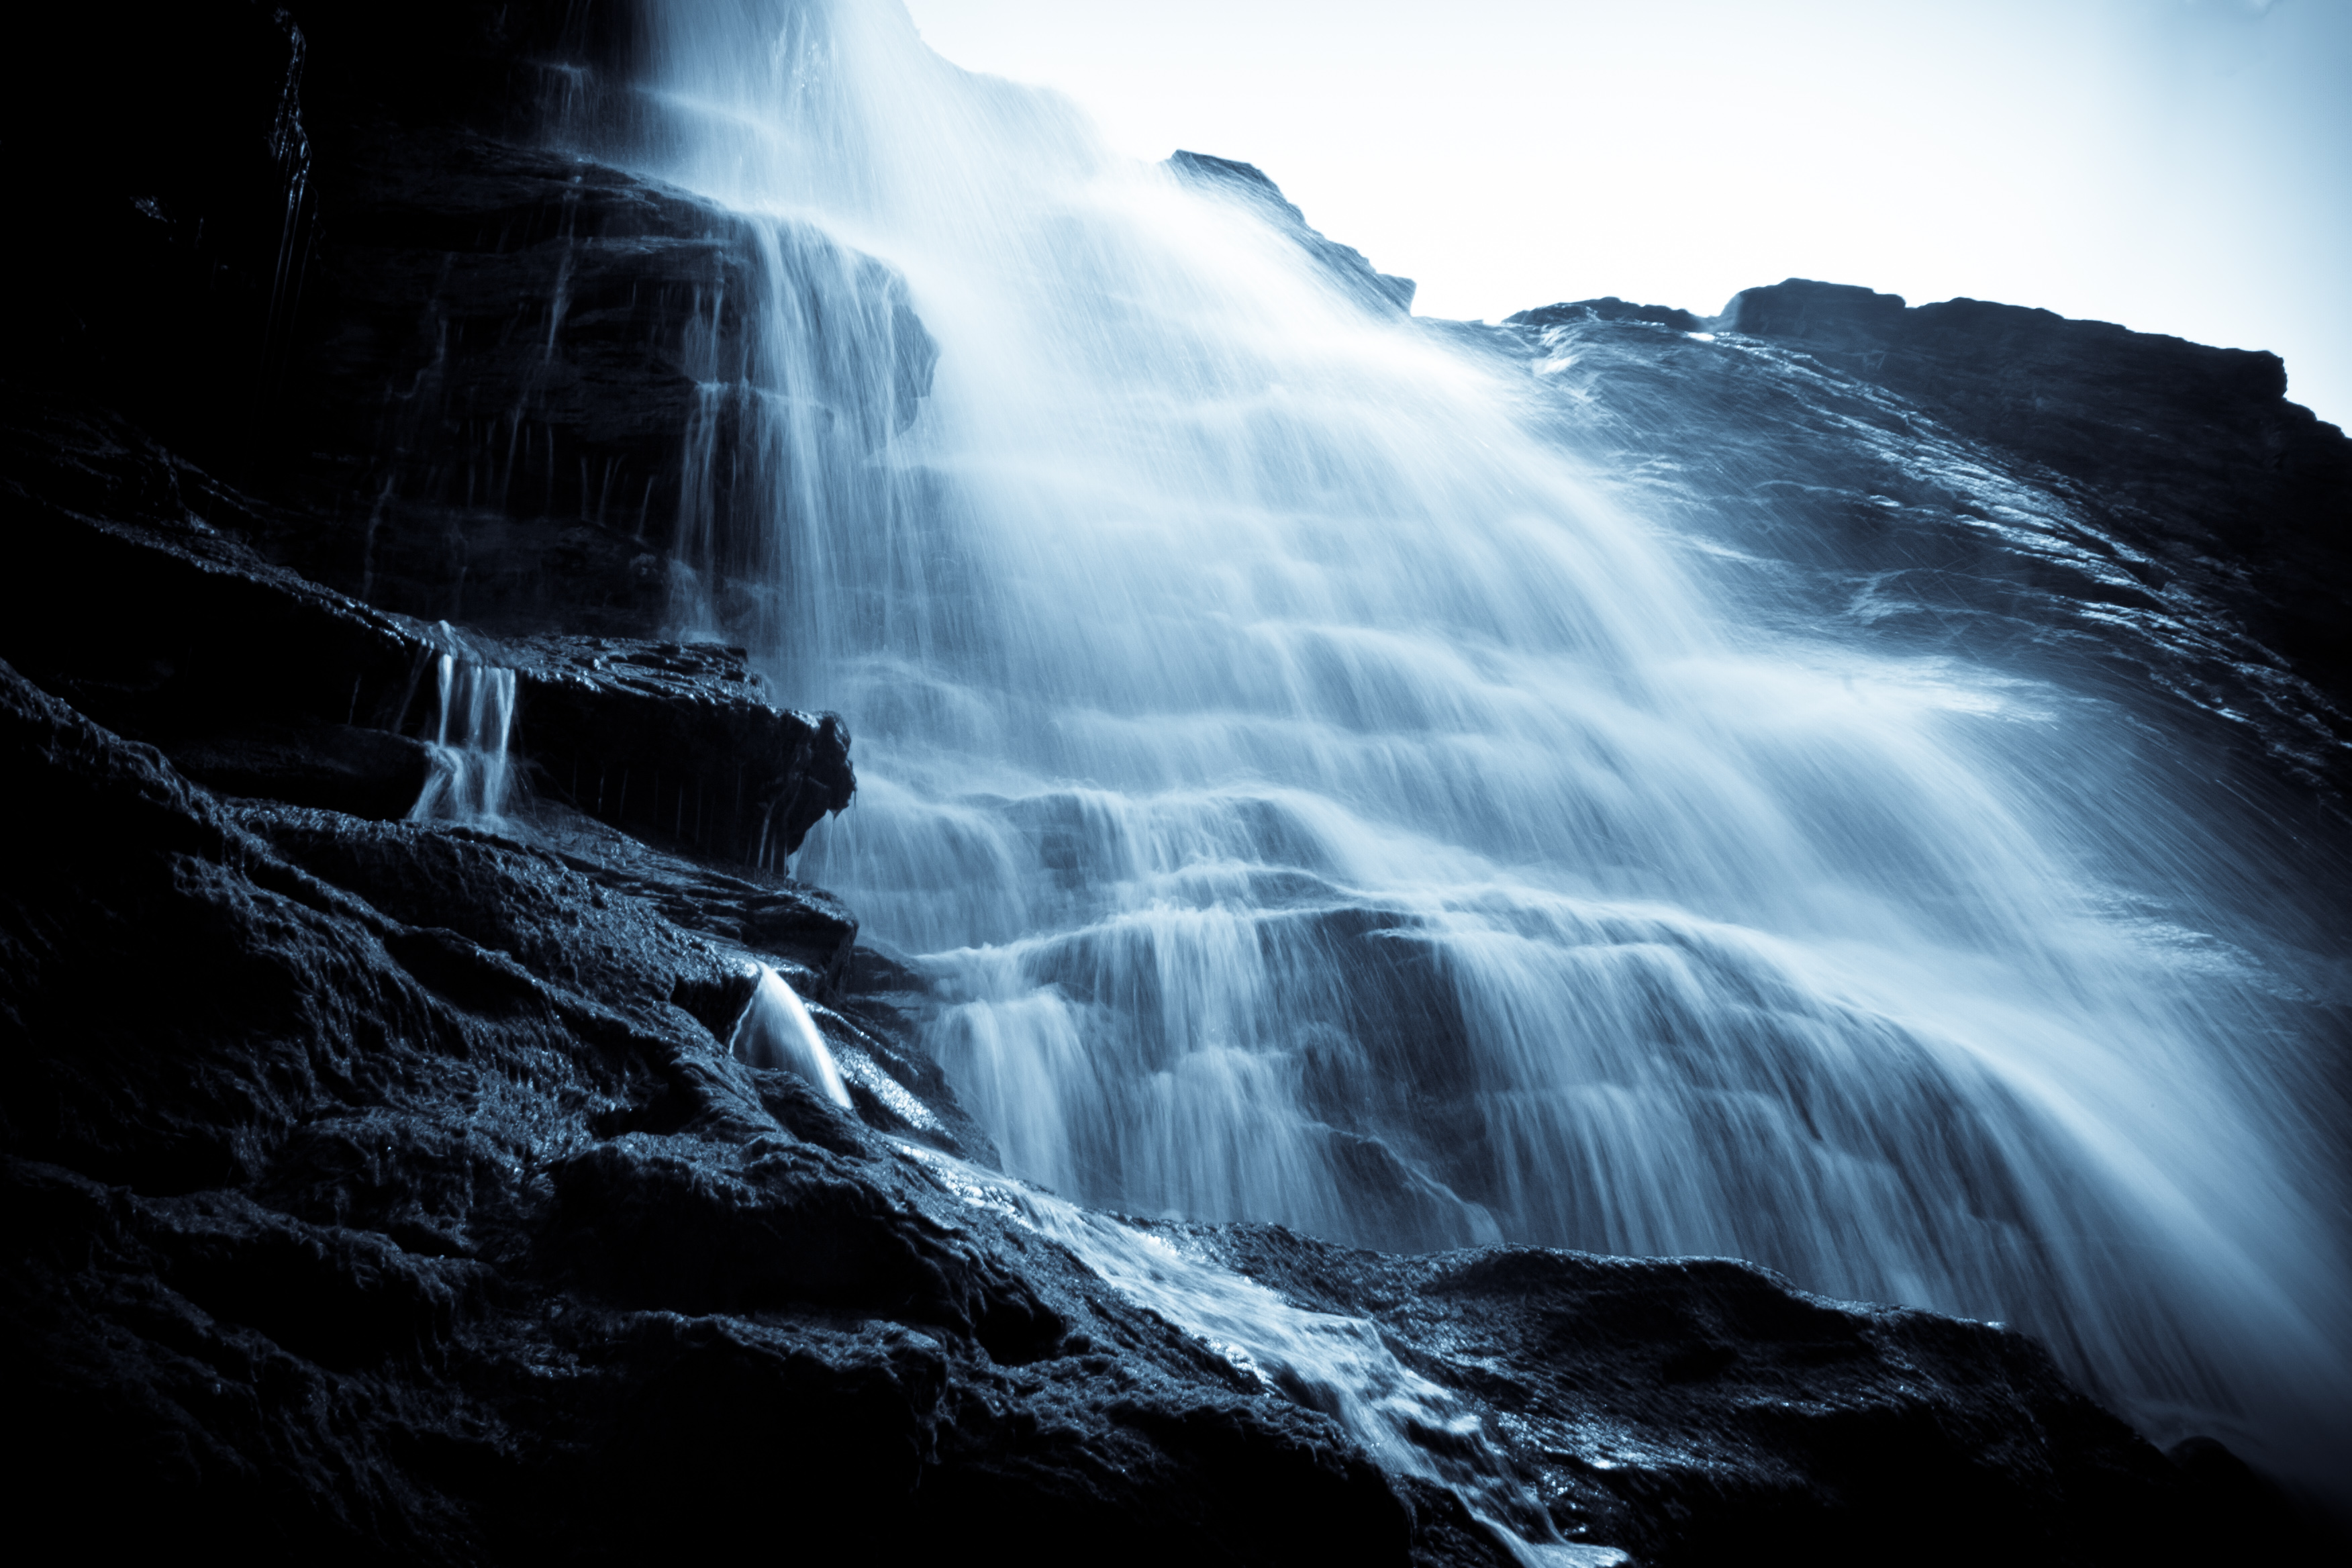
sea, coast, water, nature, rock, ocean, waterfall, wave, flow, body of water, rocks, dreamy, water feature, atmospheric phenomenon, wind wave